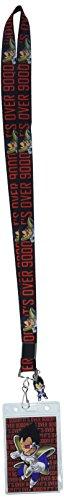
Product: Great Eastern Entertainment Dragon Ball Z - Its Over 9000 Lanyard
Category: Office Products | Office & School Supplies | Labels, Indexes & Stamps | Identification Badges & Supplies | Badge Lanyards
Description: Great Condition.
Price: $11.16
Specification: ProductDimensions:22x0.8x0.2inches|ItemWeight:0.32ounces|ShippingWeight:0.32ounces(Viewshippingratesandpolicies)|DomesticShipping:ItemcanbeshippedwithinU.S.|InternationalShipping:ThisitemcanbeshippedtoselectcountriesoutsideoftheU.S.LearnMore|ASIN:B00MEZZHSY|Itemmodelnumber:37550|Manufacturerrecommendedage:13months-8years